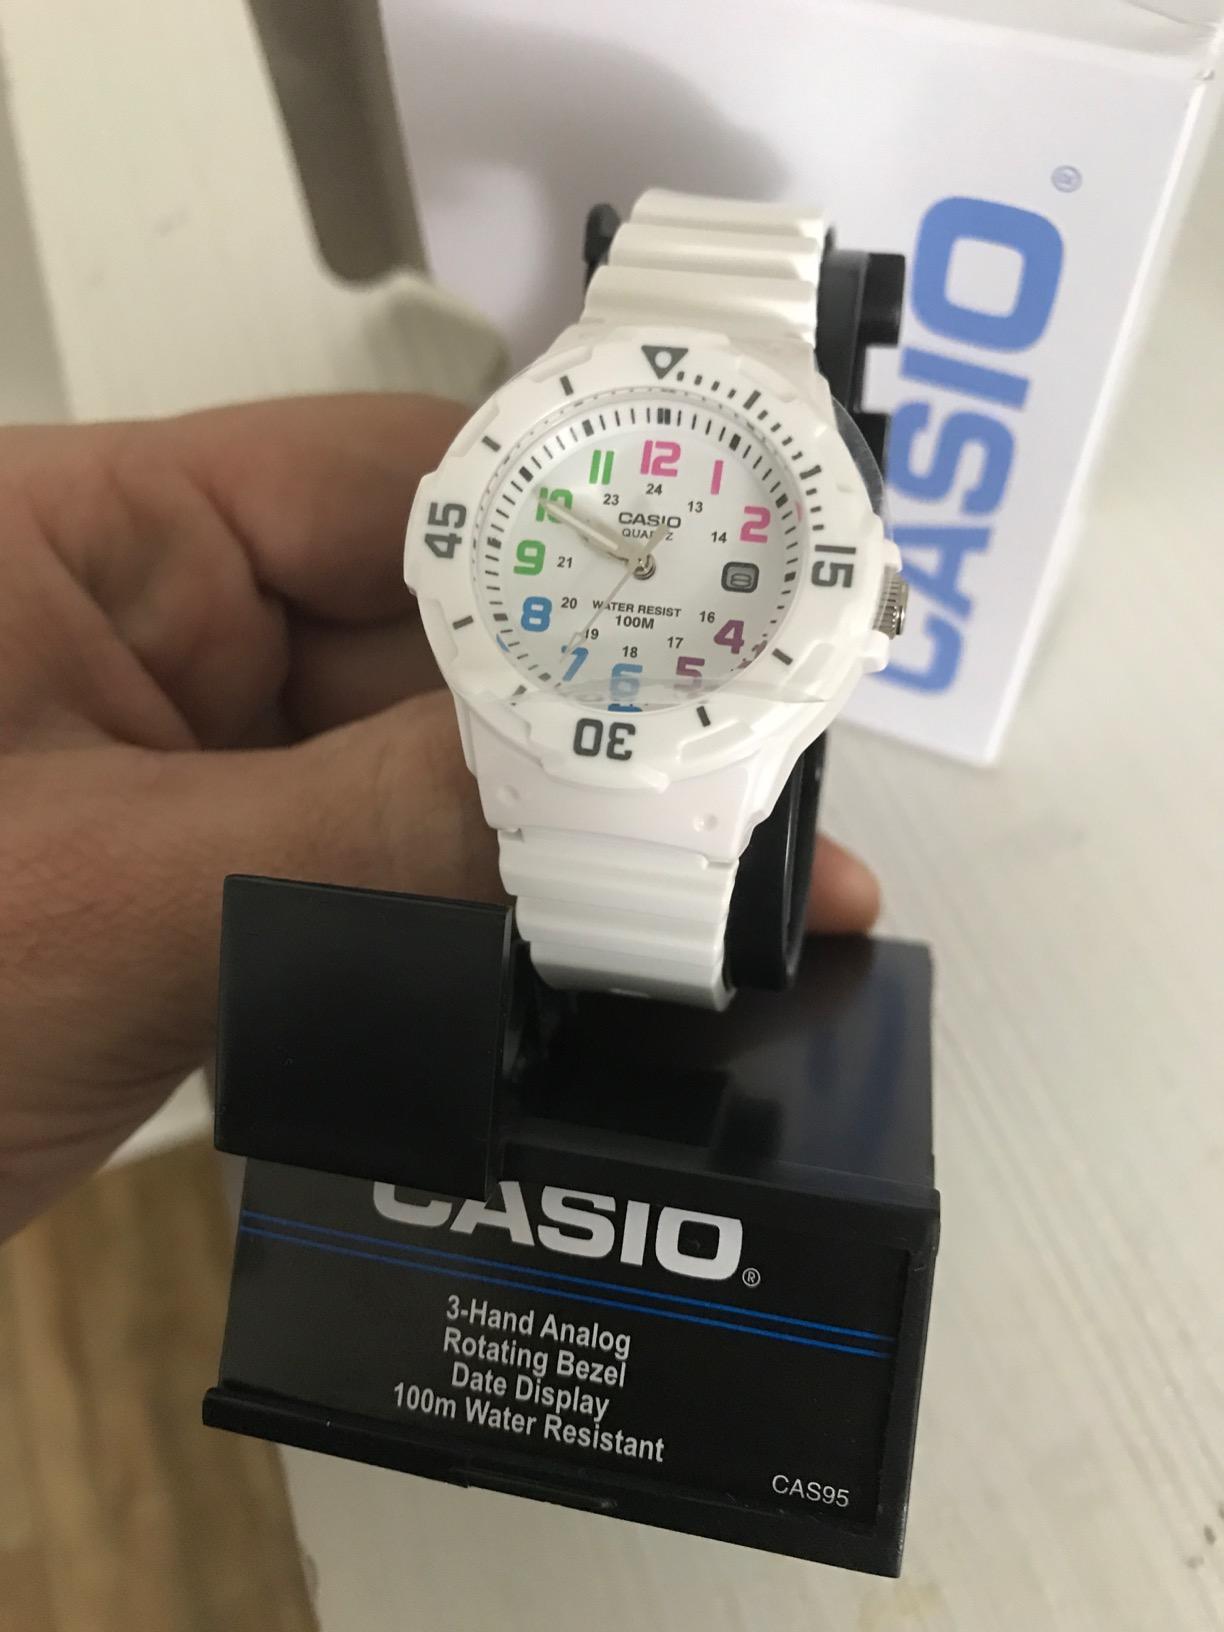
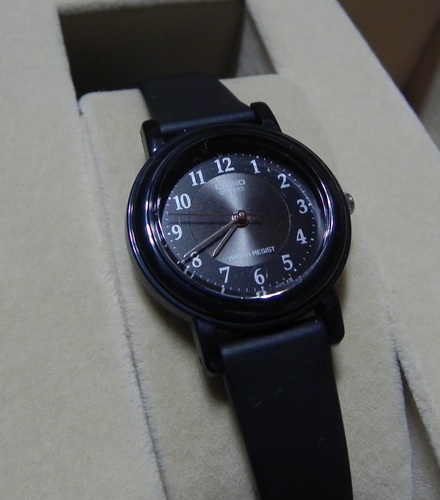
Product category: accessories_watch
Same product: no